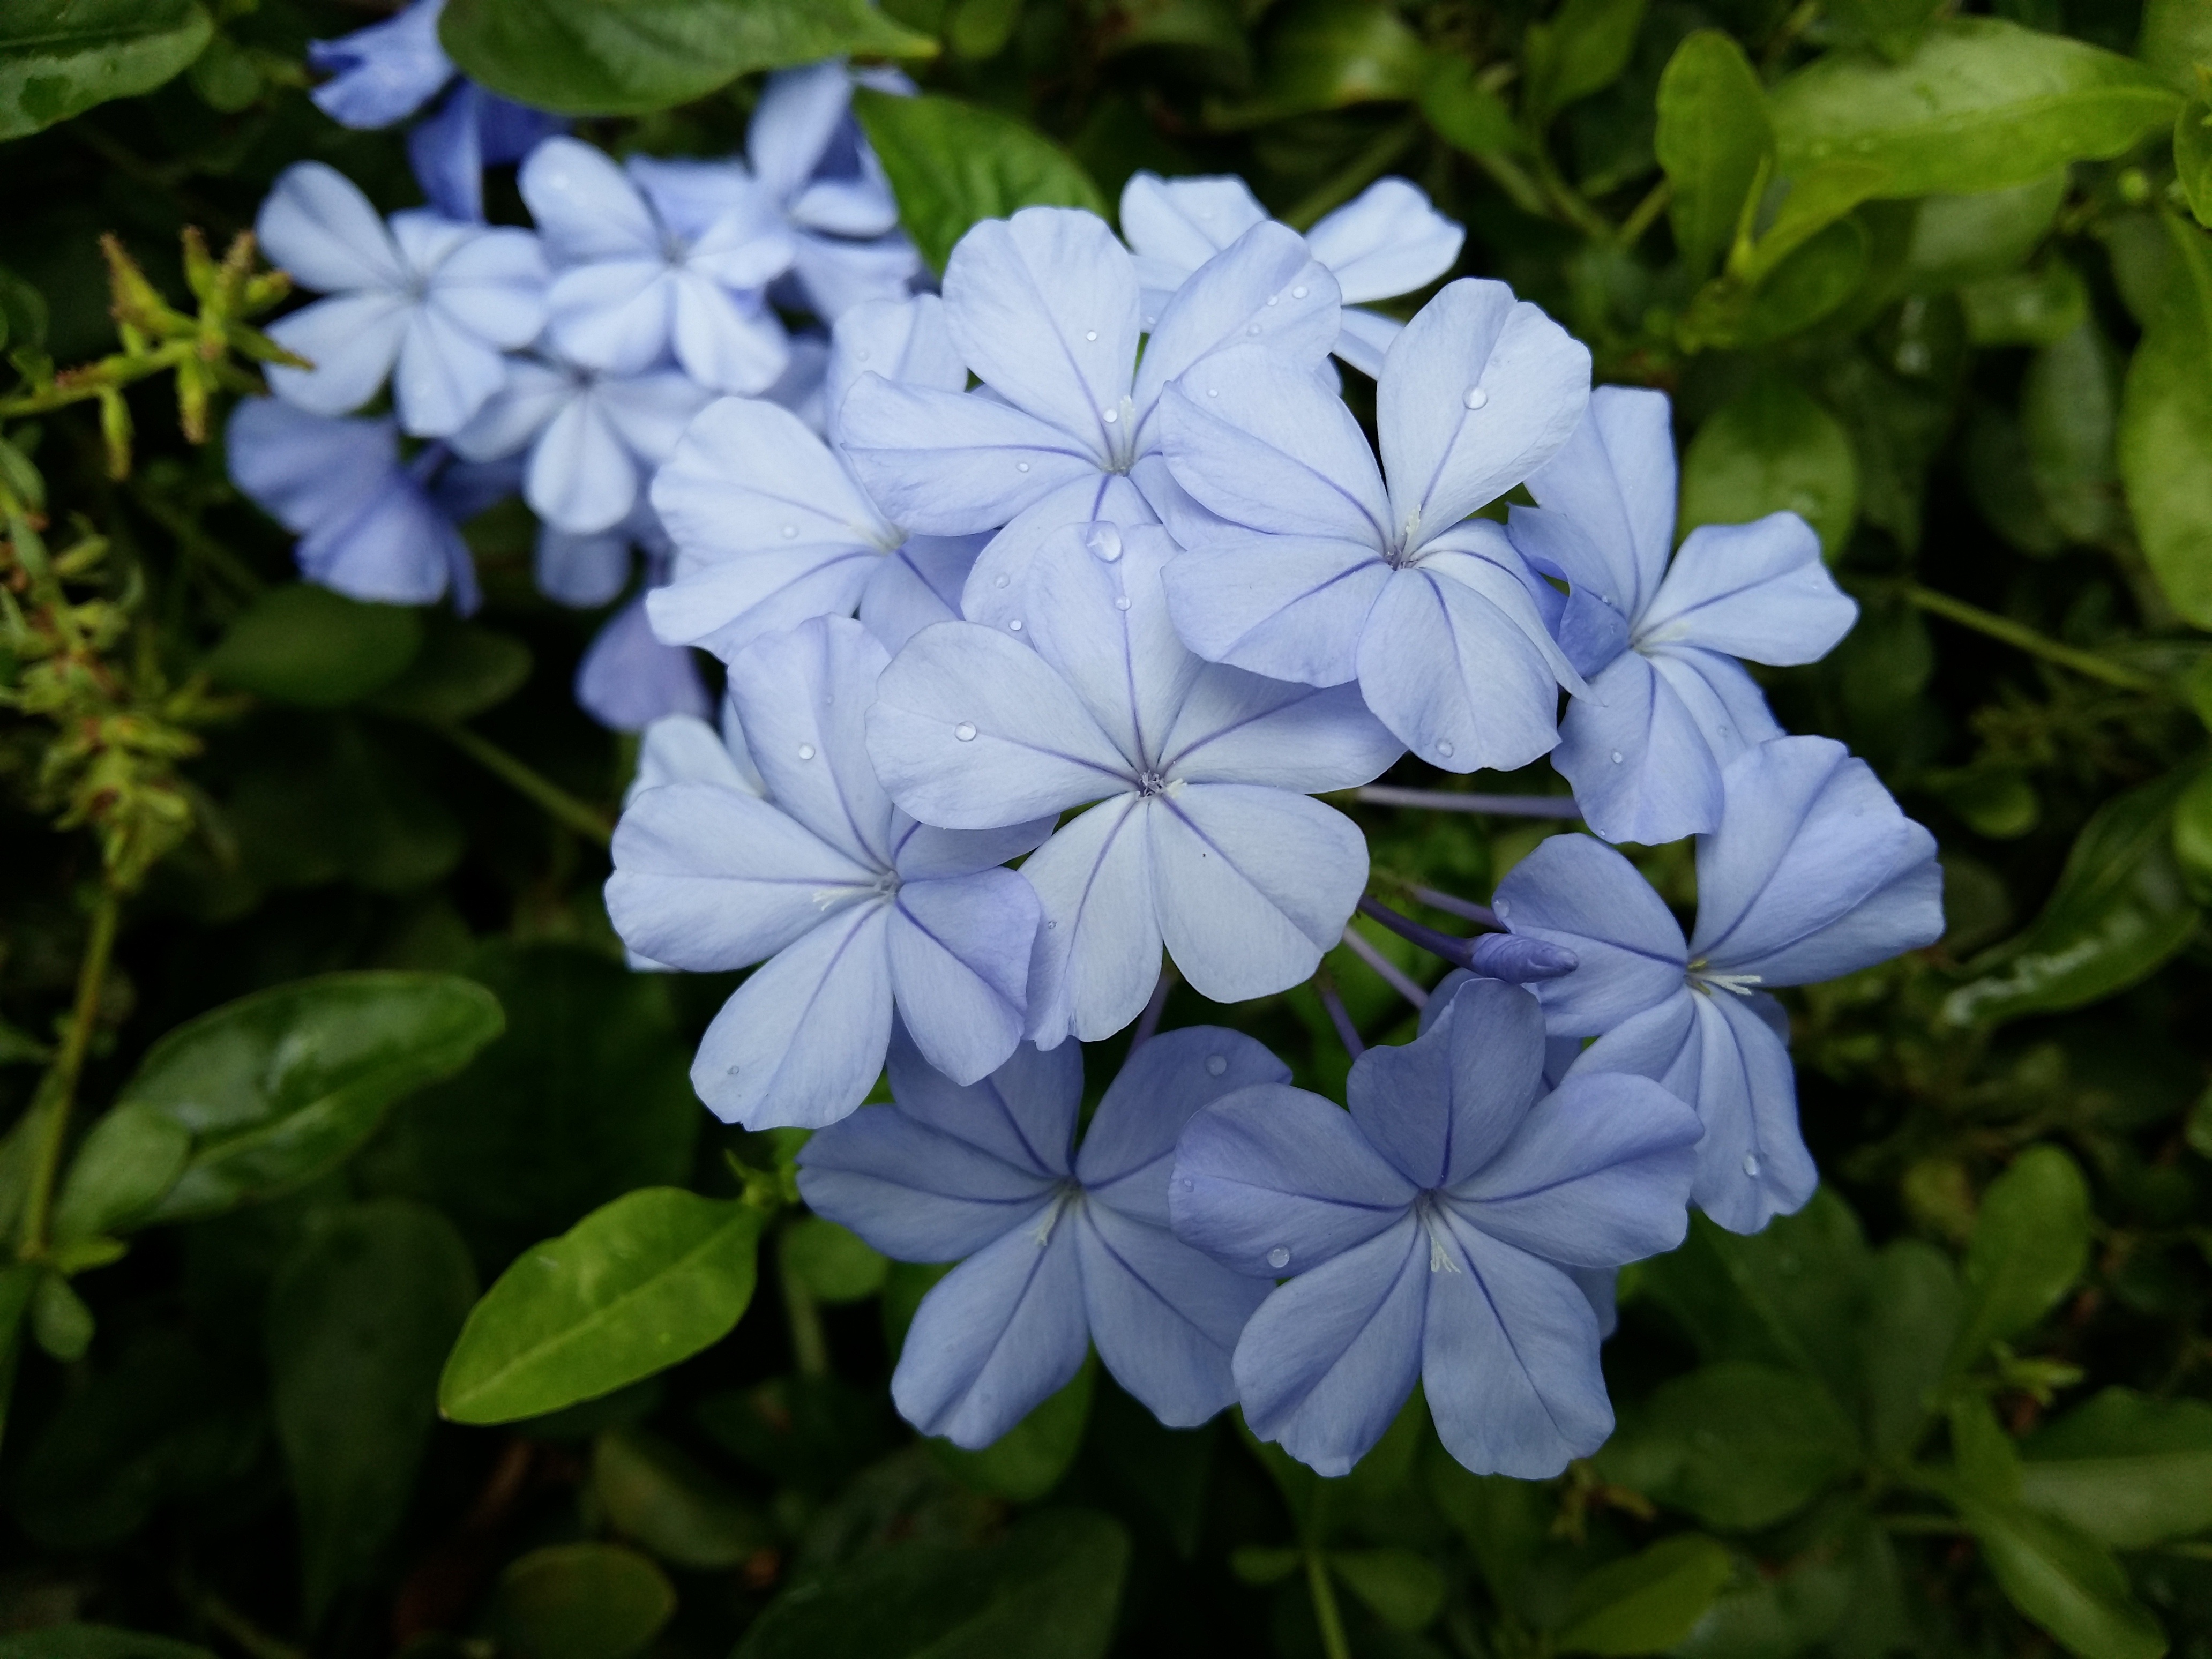
flower, plant, flora, botany, land plant, flowering plant, petal, wildflower, bellflower family, annual plant, dame's rocket, macro photography